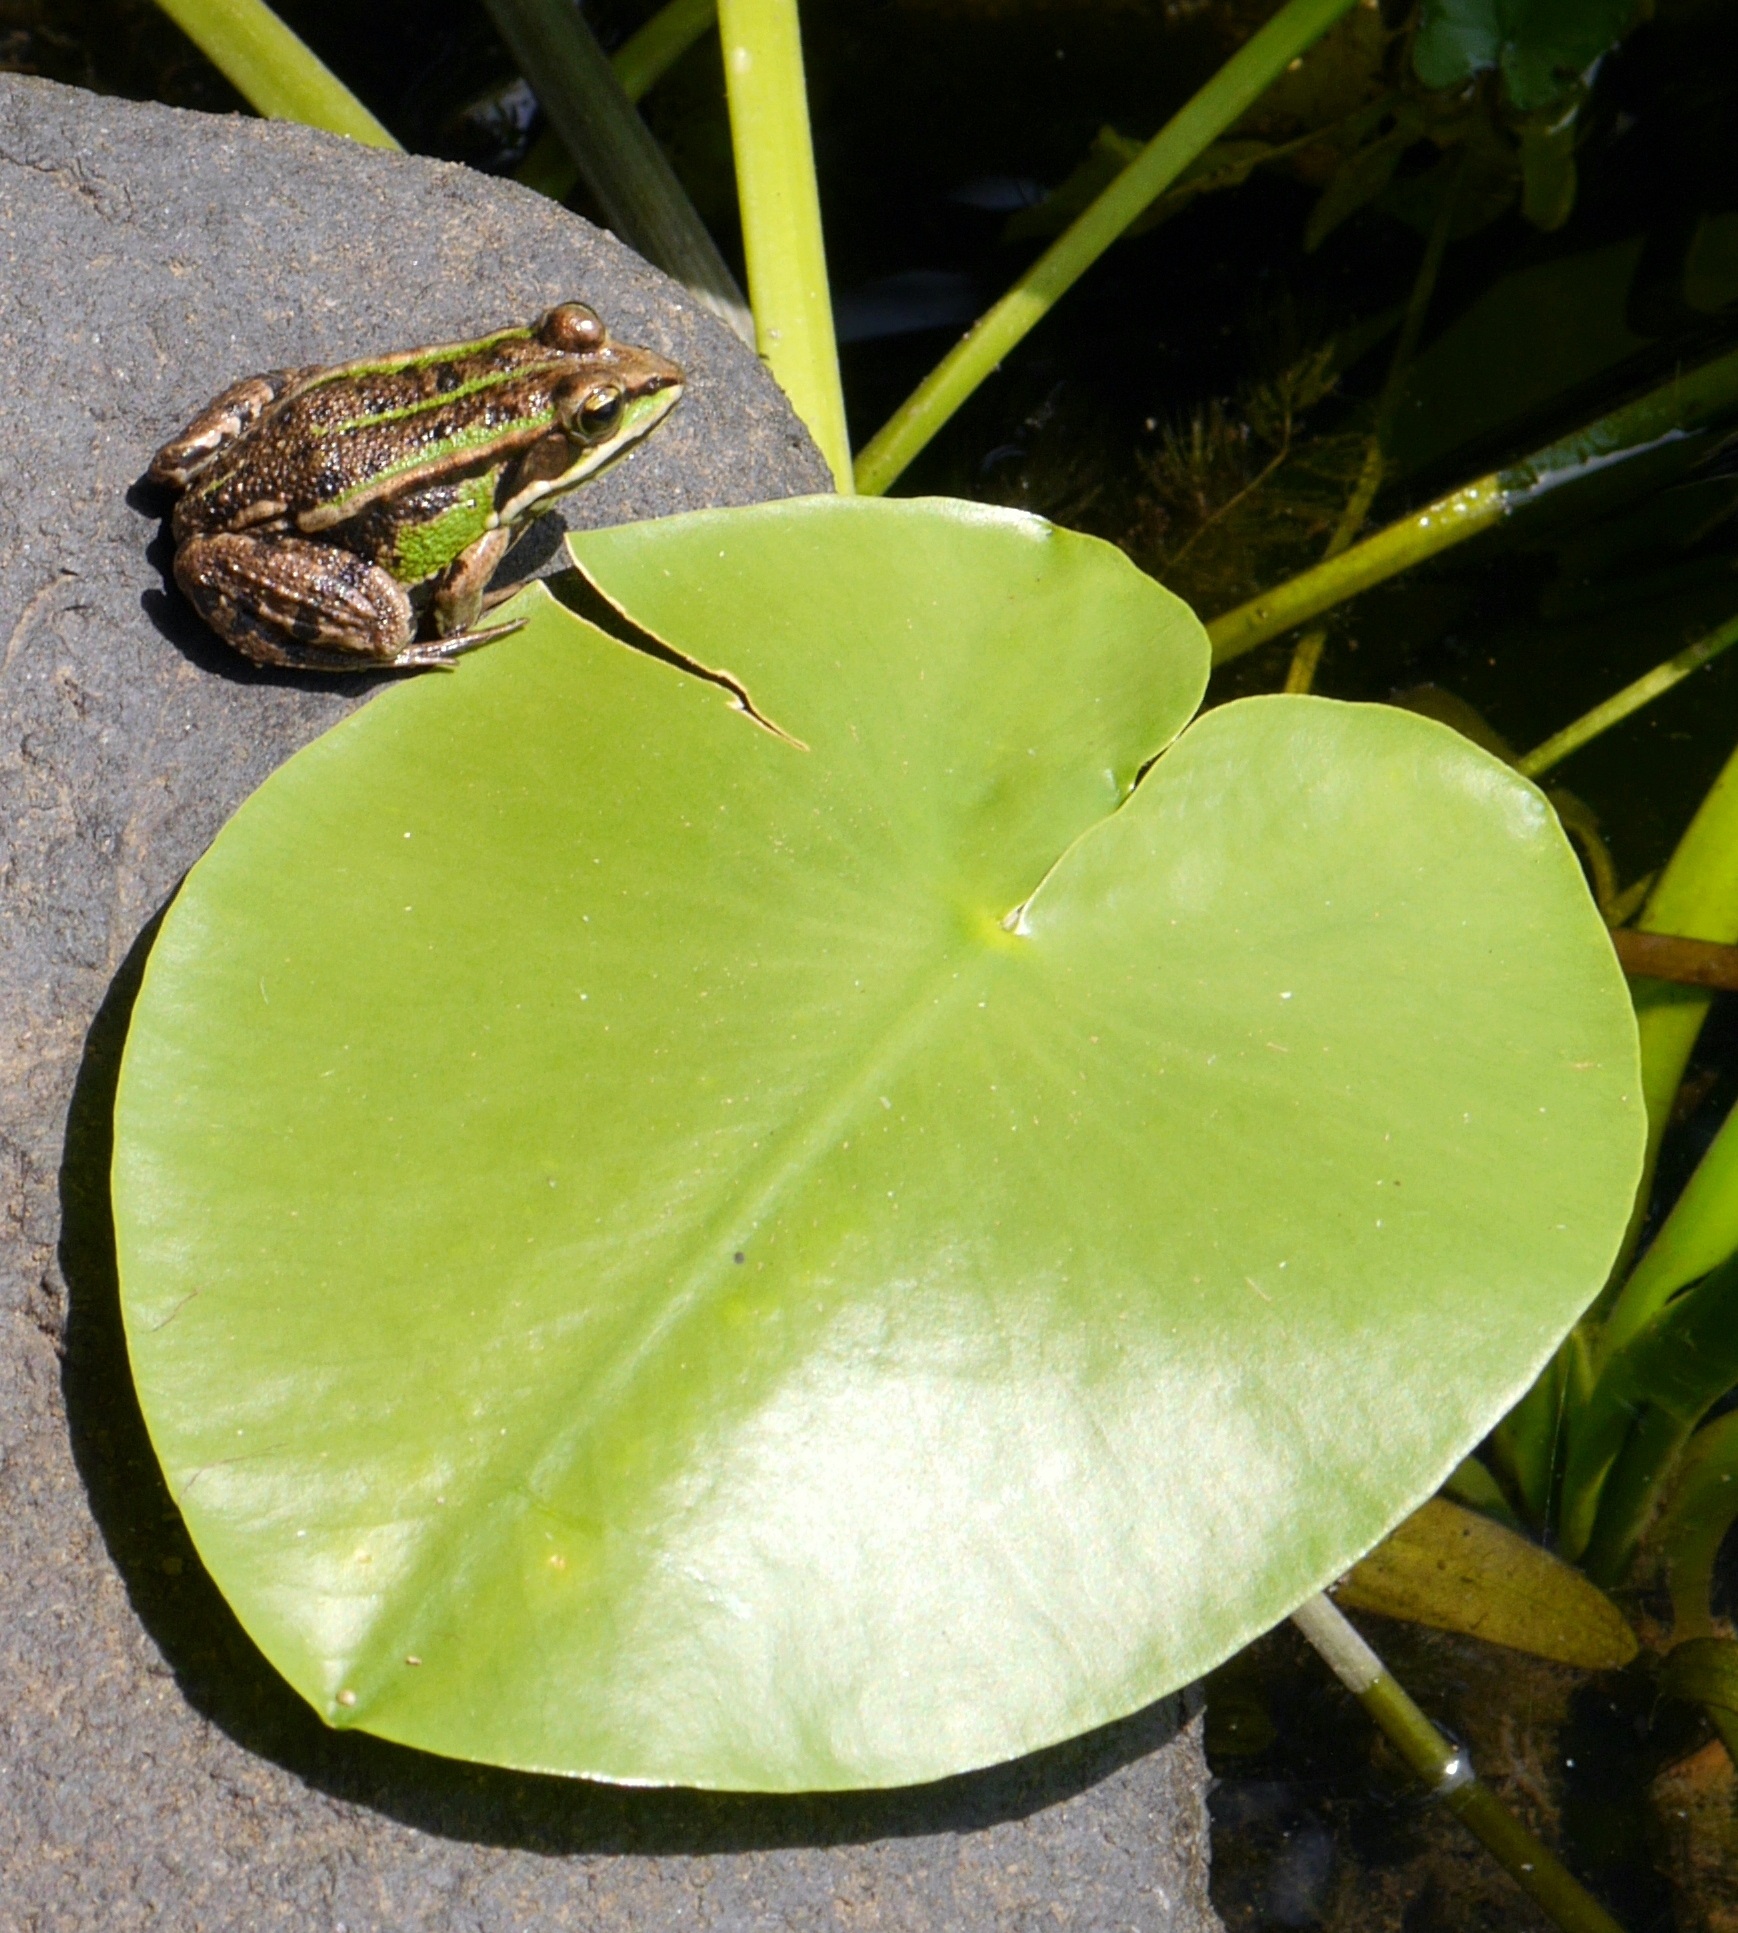
water, plant, leaf, flower, petal, stone, green, letter, botany, frog, flora, macro photography, slovakia, flowering plant, latorica, annual plant, land plant